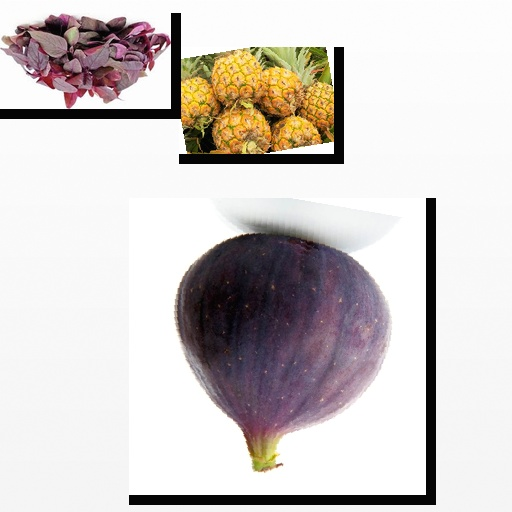
Food items: fig, amaranth, pineapple